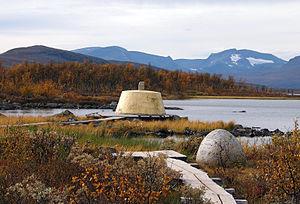
Le cairn des trois royaumes est un monument matérialisant un tripoint, l'intersection des frontières entre la Finlande, la Norvège et la Suède.
Une borne frontière est une borne géographique matérialisant le passage d'une frontière.